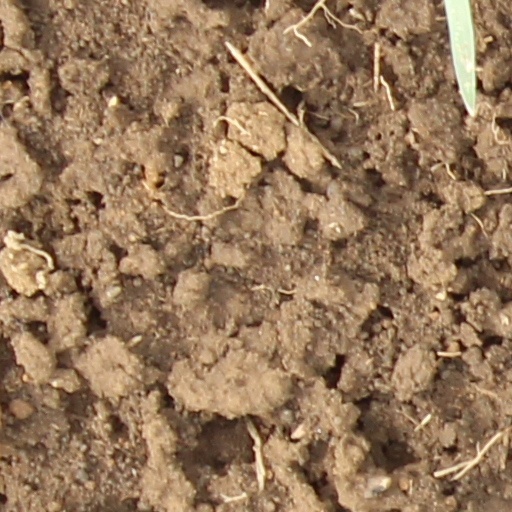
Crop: wheat